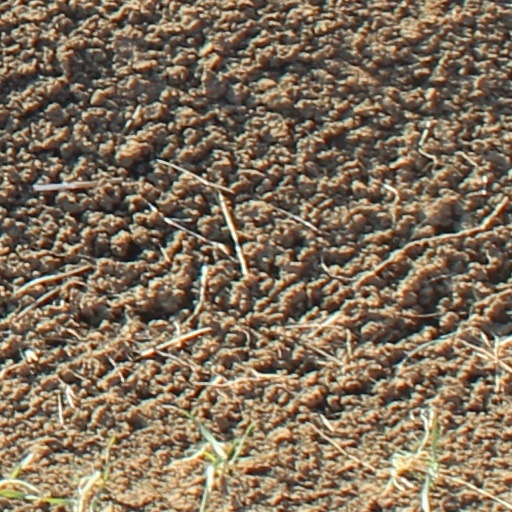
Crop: wheat